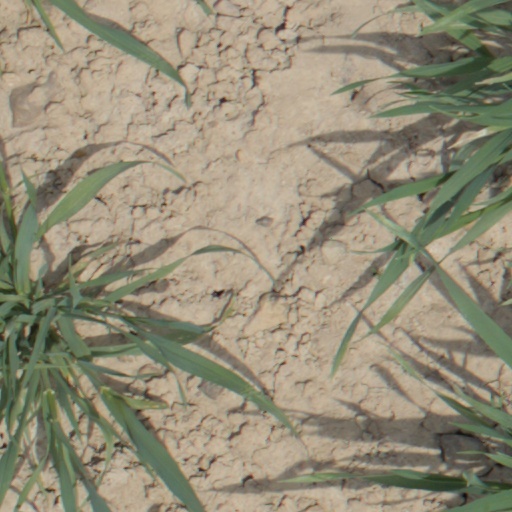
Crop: wheat